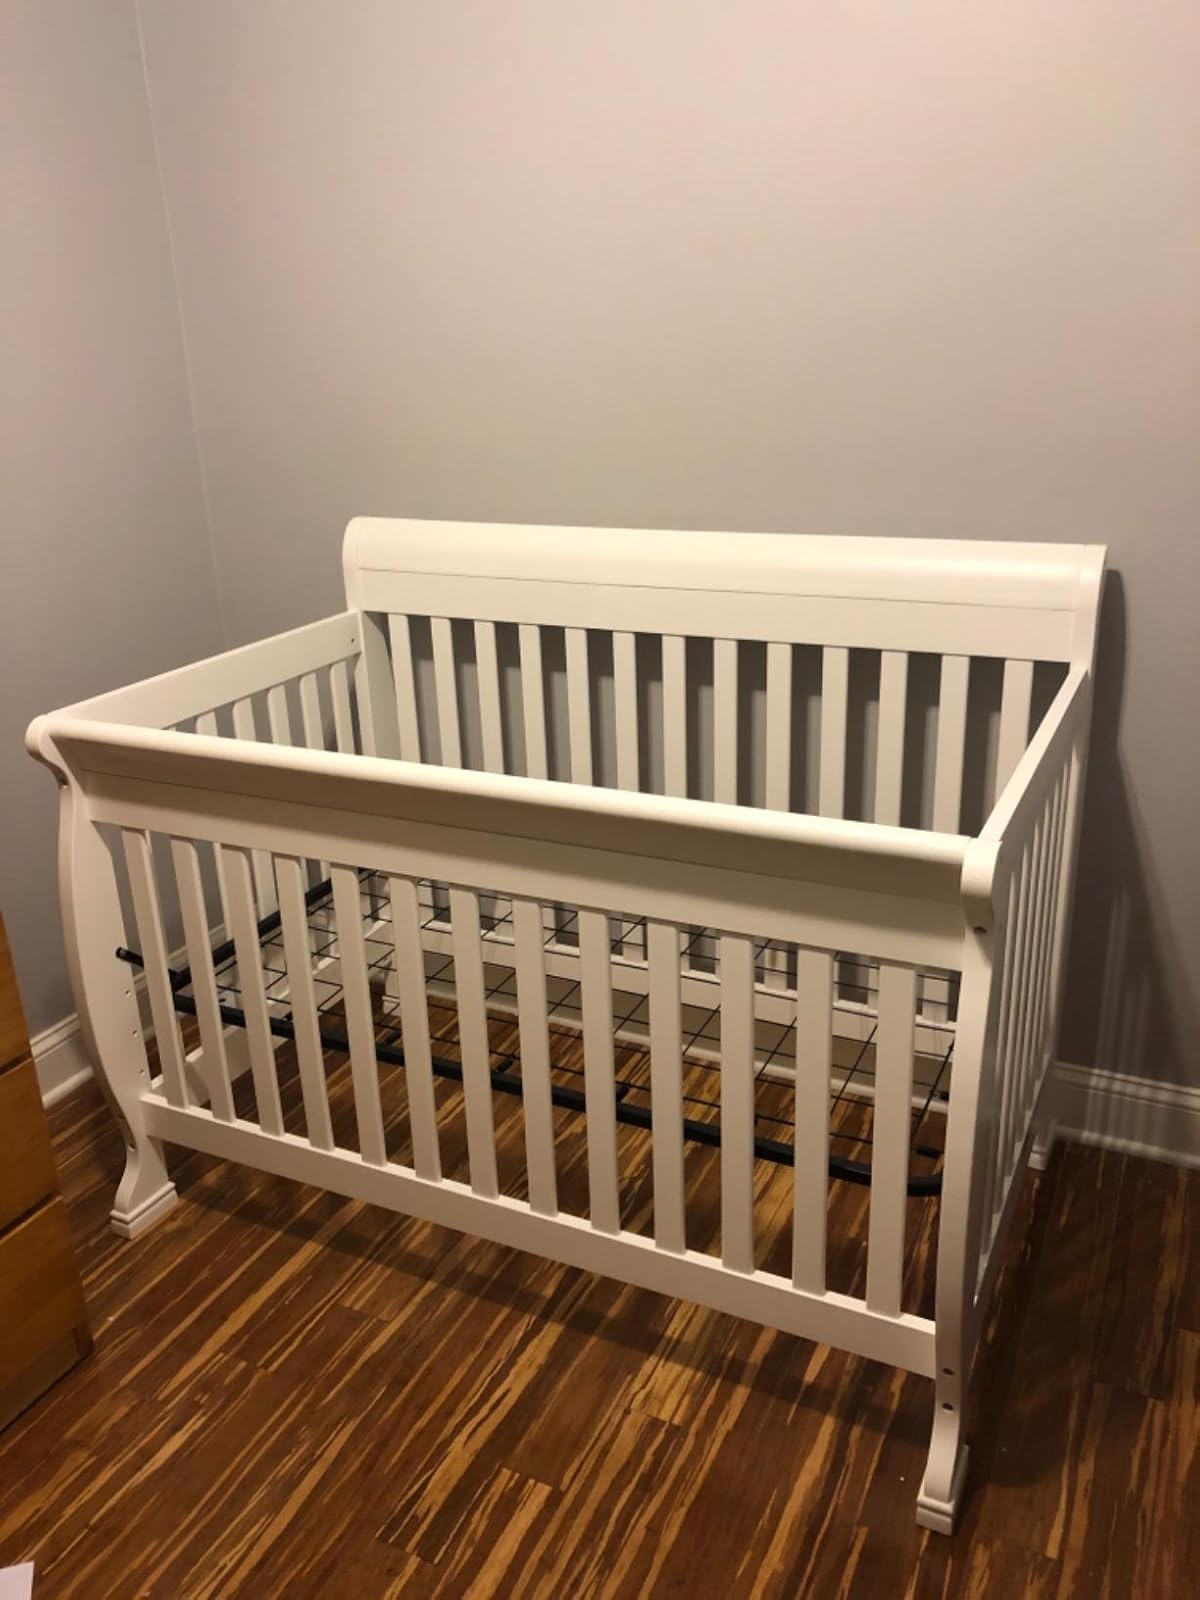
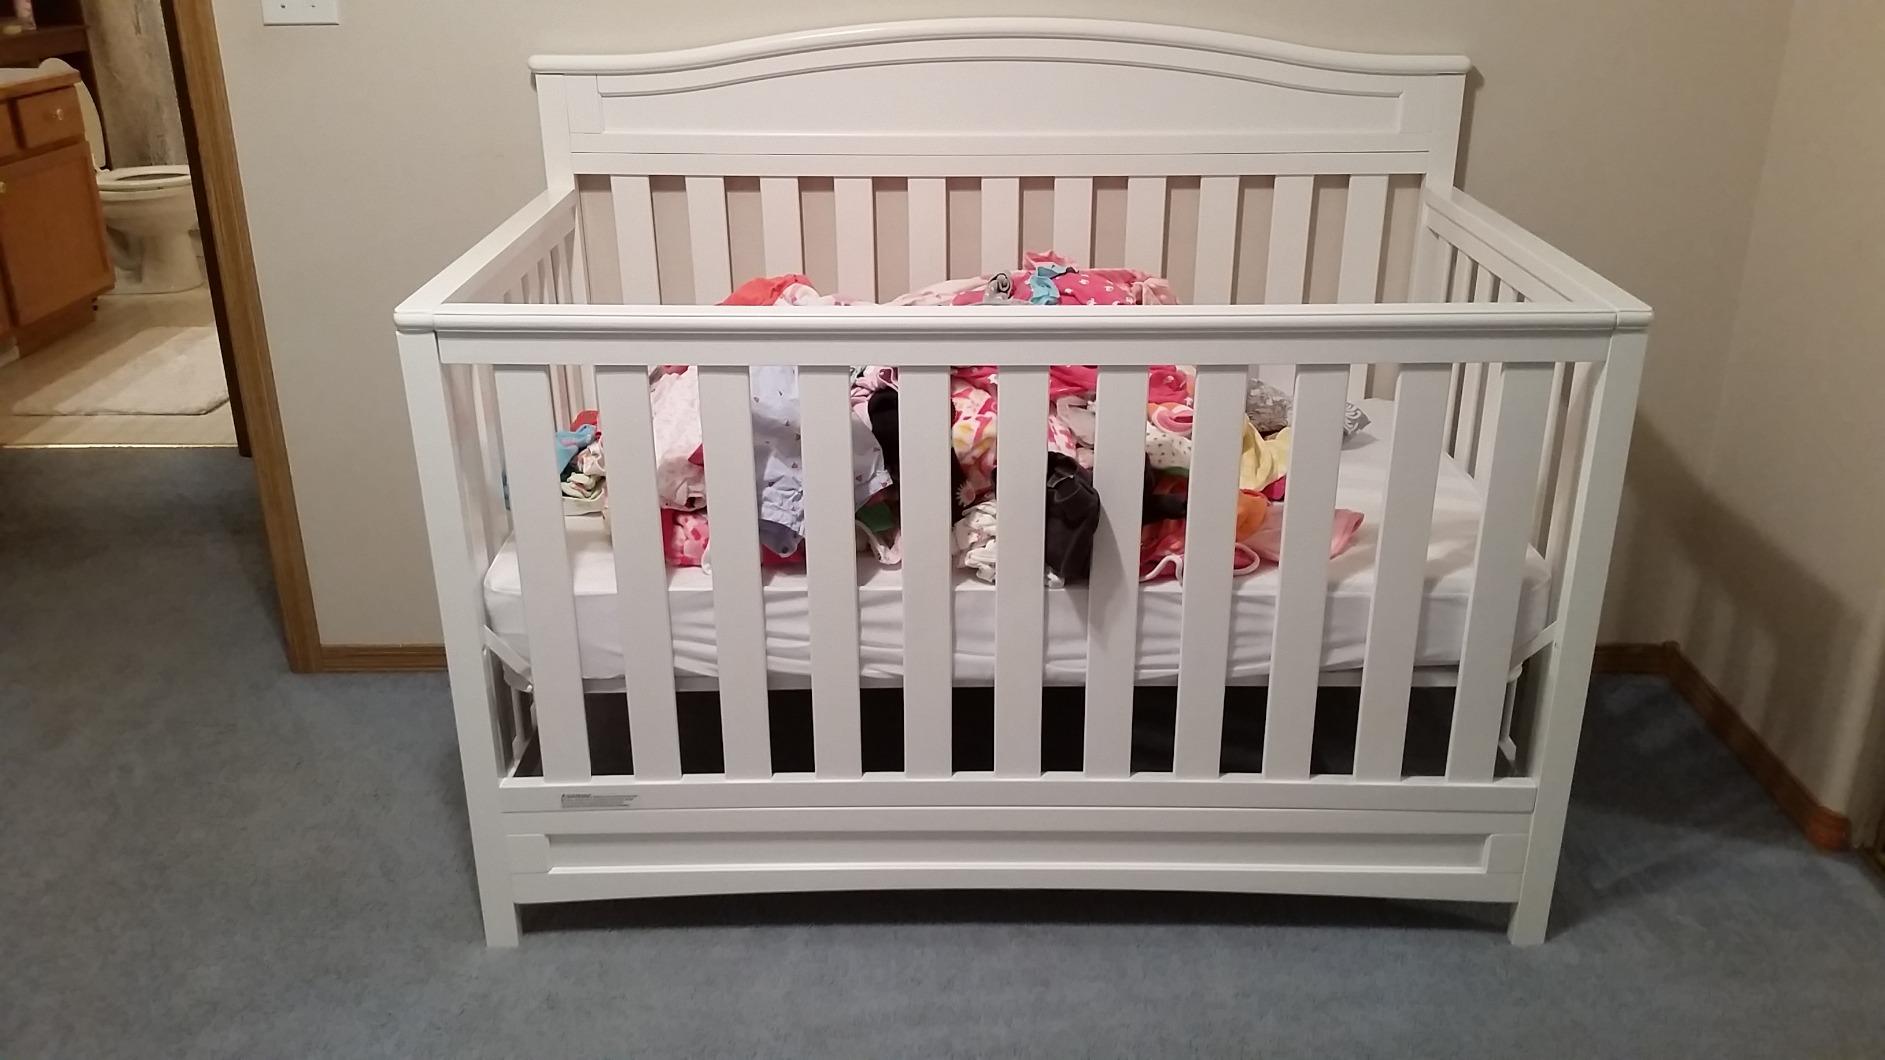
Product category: products_crib
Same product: no